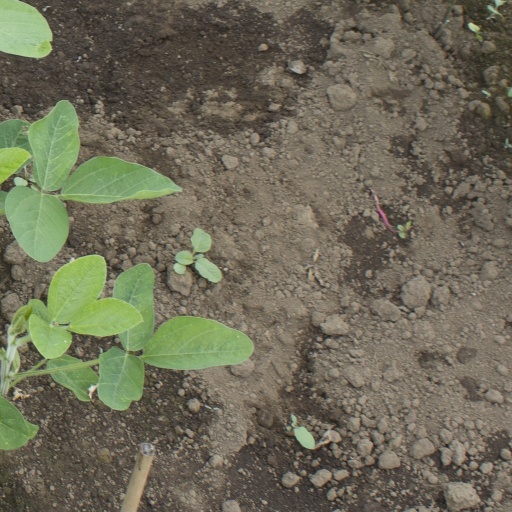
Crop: soybean